Loral Langemeier

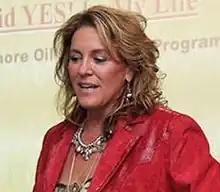
Langemeier in 2015

Loral Langemeier (born ) is an American author of fiscal-help books and self-described "money expert".